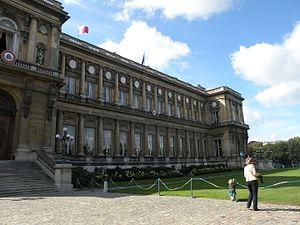
facade
La Sentinelle est un film français réalisé par Arnaud Desplechin, sorti le 10 juin 1992 en France quelques semaines après sa présentation en compétition officielle lors du 45ᵉ festival de Cannes. C'est le premier long métrage du réalisateur qui s'attache dans cette œuvre à développer un langage cinématographique singulier et novateur. Il entremêle plusieurs niveaux de récit et différents genres cinématographiques au sein d'un film, au rythme lent, qui est une réflexion sur le devoir de mémoire dû aux morts et la situation de l'Europe après la chute du mur de Berlin.